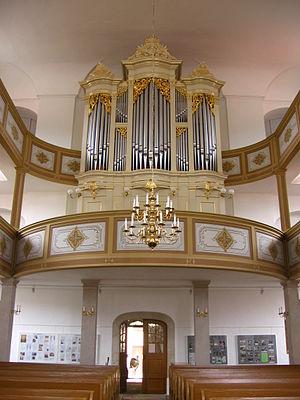
Orgue de l'église municipale Ste Marie à Königstein en Suisse saxonne dans le district de Dresde.